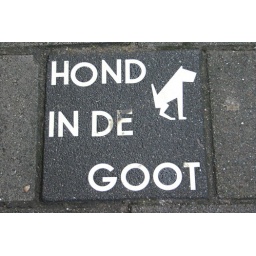
&amp;quot;Please, let your dog poop on the sidewalk where people will step in it. Please. Dank u wel!&amp;quot;